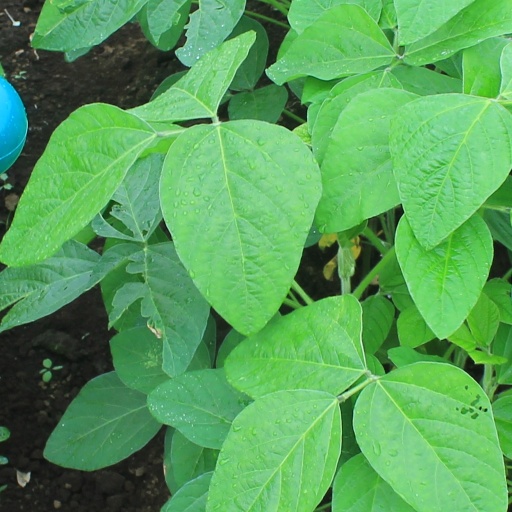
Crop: soybean